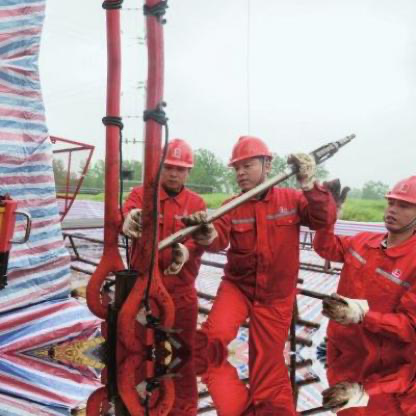
Objects in the image:
label: helmet
label: helmet
label: helmet